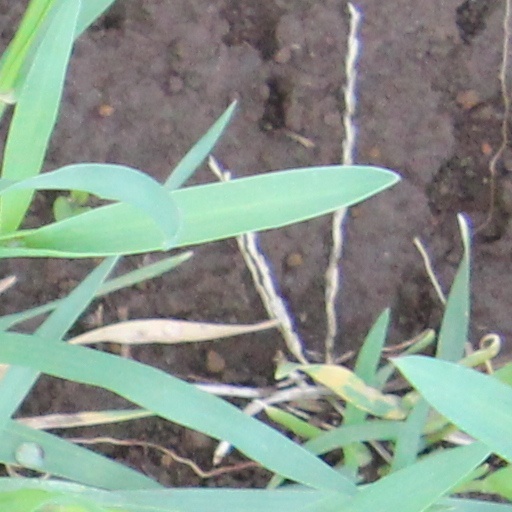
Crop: wheat